Abraham Carel Wertheim

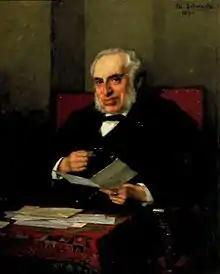
Painting of Wertheim by Therese Schwartze, currently in the collection of the Joods Historisch Museum.

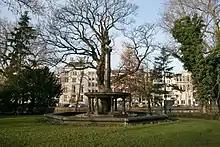
Fountain commemorating Wertheim in the Wertheimpark in Amsterdam

Abraham Carel Wertheim, also known as A.C. Wertheim (Amsterdam, 12 December 1832 – Amsterdam, 30 November 1897) was a banker, politician, and philanthropist from Amsterdam, the Netherlands. Born into a family of emancipated and enlightened Dutch Jews, he developed his banking and investment skills at Wertheim & Gompertz, an investment firm founded by his uncle Johannes Wertheim. He was subsequently apprentice at prominent banker Julius Königswärter, who introduced him into cultural salons in Amsterdam. Upon his marriage to his cousin Rosalie Marie Wertheim he became a partner in Wertheim & Gompertz. This bank, together with a number of other firms, played a significant role in financing the building of new railroads in the United States.